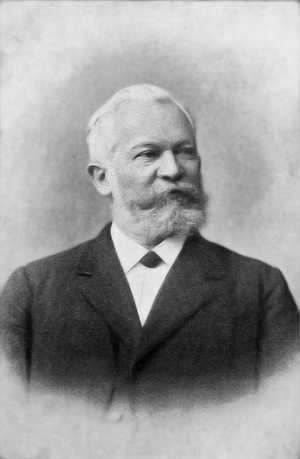
Wilhelm August Heinrich Blasius est un ornithologue allemand, né le 5 juillet 1845 à Brunswick et mort le 31 mai 1912 dans cette même ville.